Charles XIII

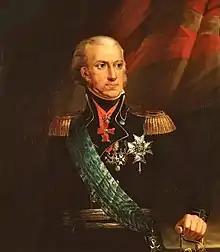
Charles wearing the insignia of the Order of Charles XIII (in red)

Charles XIII or Carl XIII (7 October 1748 – 5 February 1818) was King of Sweden from 1809 and King of Norway from 1814 to his death. He was the second son (and younger brother to King Gustav III) of King Adolf Frederick of Sweden and Louisa Ulrika of Prussia, sister of Frederick the Great.